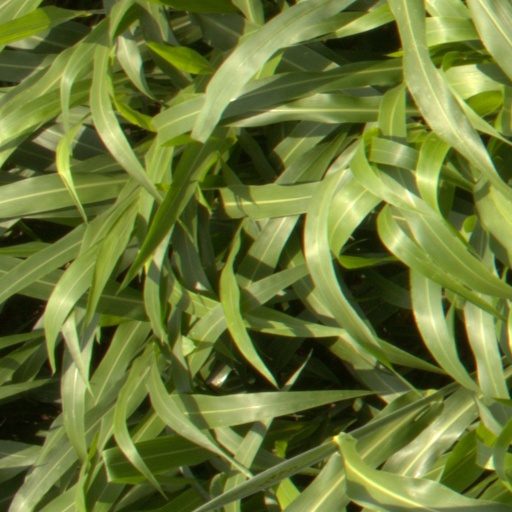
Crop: sorghum